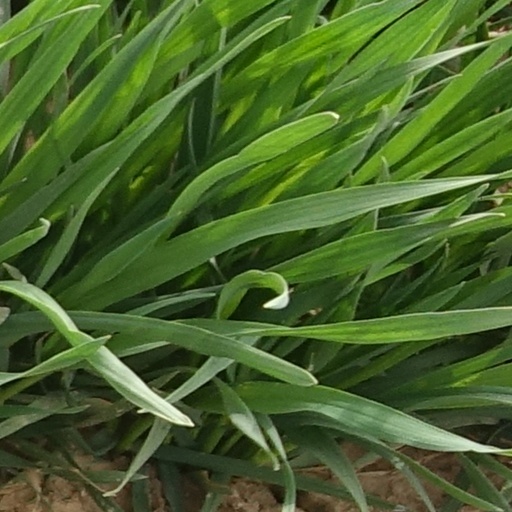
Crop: wheat